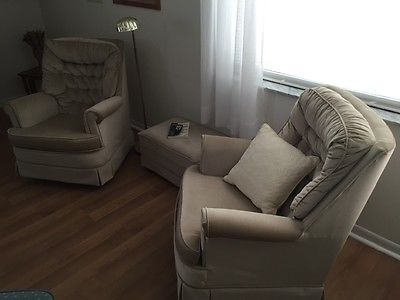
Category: chair